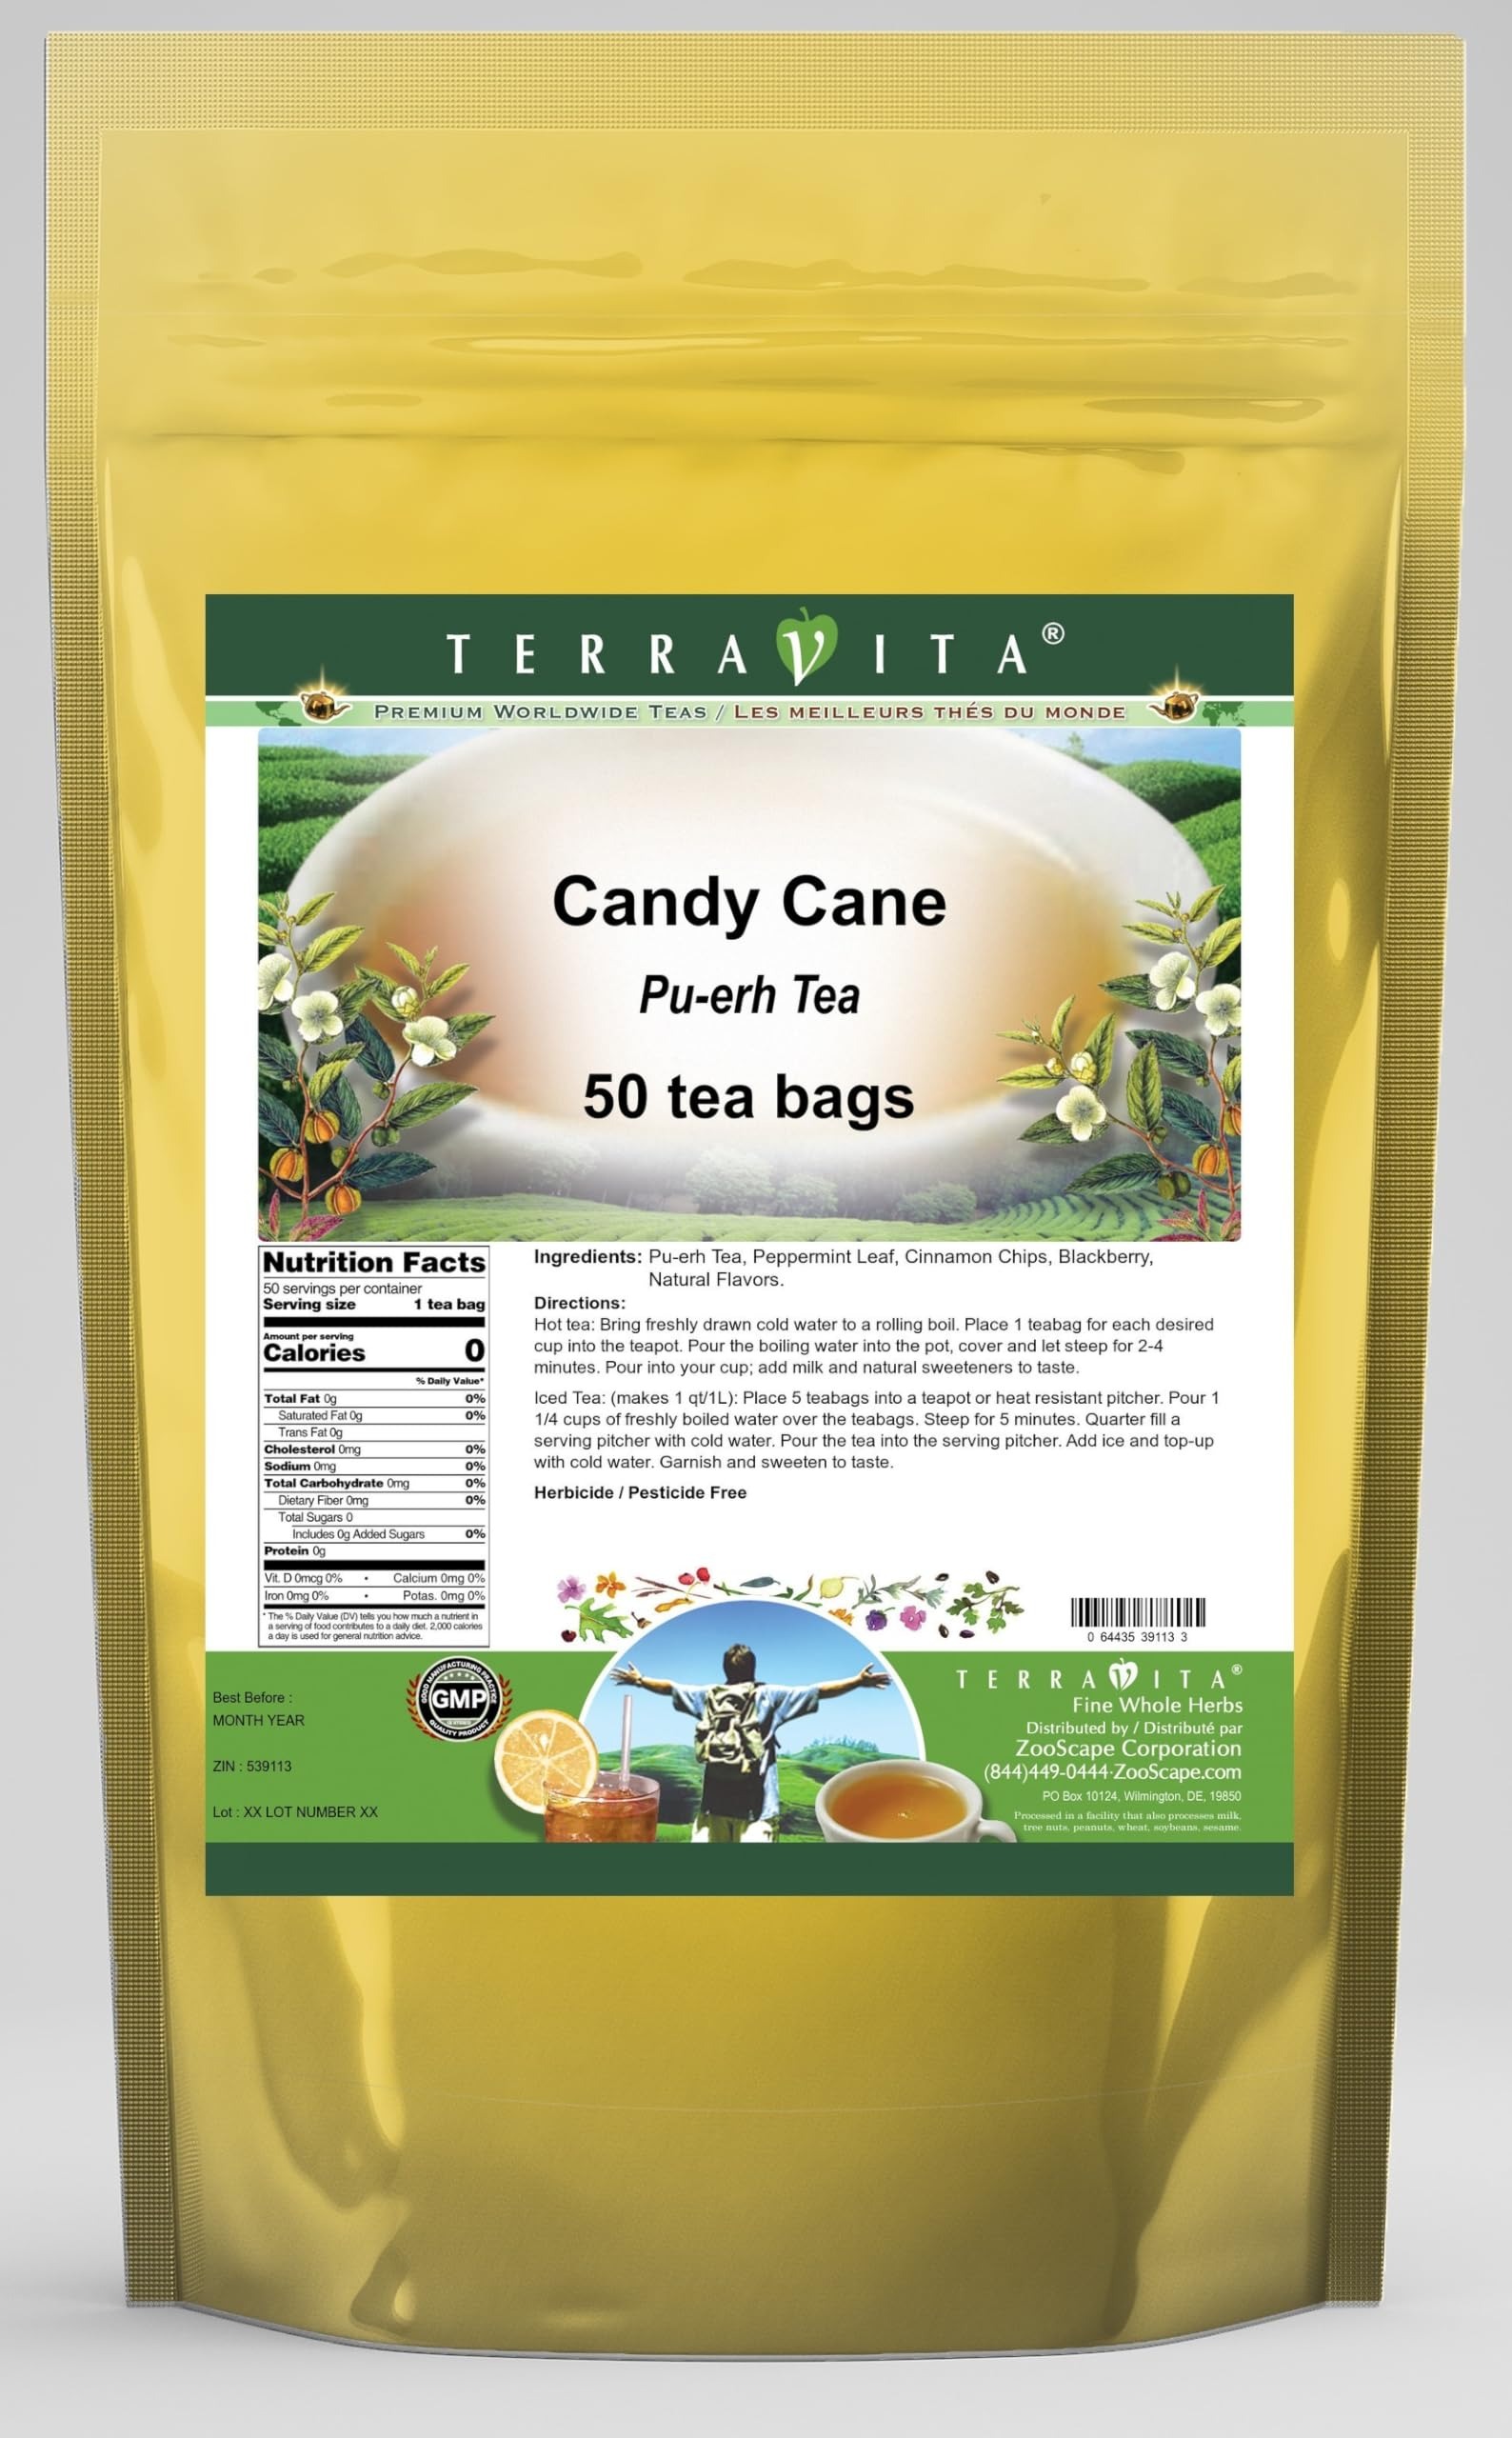
Item Name: Candy Cane Pu-erh Tea (50 tea bags, ZIN: 539113) - 3 Pack
Bullet Point 1: Our Candy Cane Pu-erh Tea is a terrific flavored Pu-erh tea with Peppermint Leaf, Cinnamon Chips and Blackberry that you can enjoy again and again! You will really enjoy the special Candy Cane aroma and taste! - Ingredients: Pu-erh tea, Peppermint Leaf, Cinnamon Chips, Blackberry and Natural Candy Cane Flavor.
Bullet Point 2: No fillers.
Bullet Point 3: Manufacturer: TerraVita
Bullet Point 4: Size: 50 tea bags
Bullet Point 5: Pu-erh Tea Bags - Packed in a convenient upright pouch!
Product Description: Our Candy Cane Pu-erh Tea is a terrific flavored Pu-erh tea with Peppermint Leaf, Cinnamon Chips and Blackberry that you can enjoy again and again! You will really enjoy the special Candy Cane aroma and taste! - Ingredients: Pu-erh tea, Peppermint Leaf, Cinnamon Chips, Blackberry and Natural Candy Cane Flavor. - Hot tea brewing method: Bring freshly drawn cold water to a rolling boil. Place 1 teabag for each desired cup into the teapot. Pour the boiling water into the pot, cover and let steep for 2-4 minutes. Pour into your cup; add milk and natural sweeteners to taste. - Iced tea brewing method: (to make 1 liter/quart): Place 5 teabags into a teapot or heat resistant pitcher. Pour 1 1/4 cups of freshly boiled water over the teabags. Steep for 5 minutes. Quarter fill a serving pitcher with cold water. Pour the tea into the serving pitcher. Add ice and top-up with cold water. Garnish and sweeten to taste. - TerraVita is an exclusive line of premium-quality, natural source products that use only the finest, purest and most potent ingredients found around the world. TerraVita is hallmarked by the highest possible standards of purity, potency, stability and freshness. All of our products are prepared with the highest elements of quality control, from raw materials through the entire manufacturing process, up to and including the moment that the bottles or bags are sealed for freshness and shipped out to you. Our highest possible standards are certified by independent laboratories and backed by our personal guarantee. - TerraVita exists to meet and ensure your family's health and wellness without the harmful effects of chemicals and health products. We strive to make all of our products affordable and reliable and are constantly searching the market to maintain our affordabi
Value: 150.0
Unit: Count

Price: 57.7